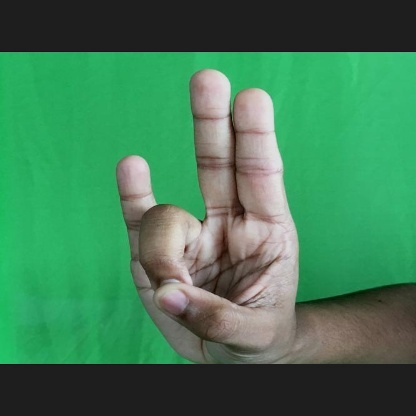
Mudra: Mayura